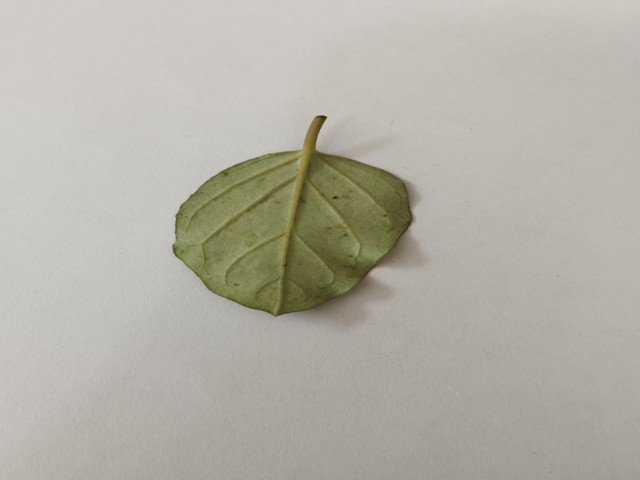
Plant: punarnava